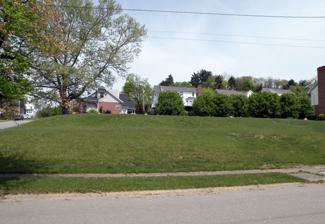
Building: Hawthorne School (Canonsburg, Pennsylvania)
Country: United States of America
Year built: 1927
United States historic place Hawthorne School U.S. National Register of Historic Places Washington County History & Landmarks Foundation Landmark The former site of Hawthorne School in 2010 Show map of Pennsylvania Show map of the United States Location Hawthorne and Bluff Streets, Canonsburg , Pennsylvania Coordinates 40°15′39″N 80°11′47″W / 40.26083°N 80.19639°W / 40.26083; -80.19639 Area 3 acres (1.2 ha) Built 1927 Architect George Brugger, Carl W. Shrimp Architectural style Tudor Revival NRHP reference No. 86001028 Added to NRHP May 8, 1986 The Hawthorne School was a historic, Tudor Revival school building in Canonsburg , Pennsylvania . It was listed on the National Register of Historic Places on May 8, 1986. It is designated as a historic public landmark by the Washington County History & Landmarks Foundation . History In the 1920s, the borough of Canonsburg made the switch from "centralized schools", where the school was located in the center of a community, to "ward schools", where the schools spread across the community. Canonsburg hired George Brugger to design three new schools. As opposed to the two other schools that utilitarian in design, residents had requested that the third school be more "traditional".  Brugger designed the Hawthorne with Tudor Revival style. The Hawthorne School was demolished in September 1986, after it was purchased by nearby residents to prevent it from being developed into an apartment building . See also National Register of Historic Places listings in Washington County, Pennsylvania Notes